Torx

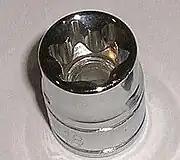
External Torx driver

An External Torx version exists, also known as Inverted Torx, where the screw head has the shape of a Torx screwdriver bit, and a Torx socket is used to drive it. The external "E" Torx nominal sizing does not correlate to the "T" size, (e.g. an E40 socket is too large to fit a T40 Torx bit, while an E8 Torx socket will fit a T40 Torx bit).